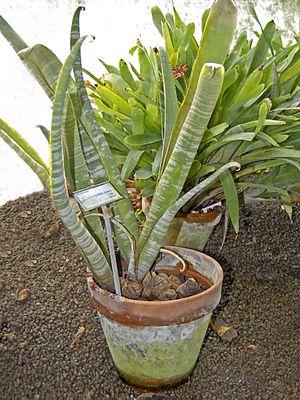
Billbergia alfonsi-joannis est une espèce de plantes de la famille des Bromeliaceae, endémique de la forêt atlantique au Brésil.